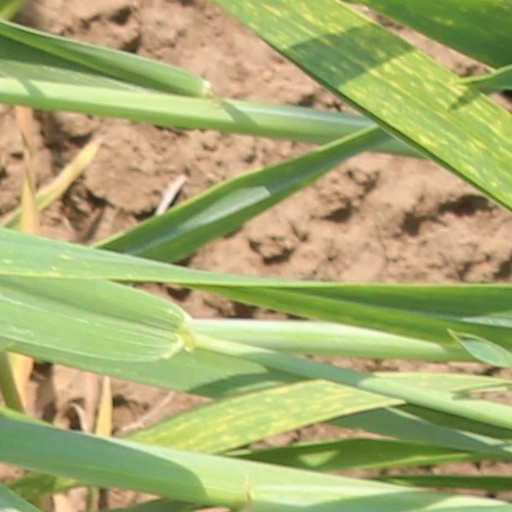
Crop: wheat